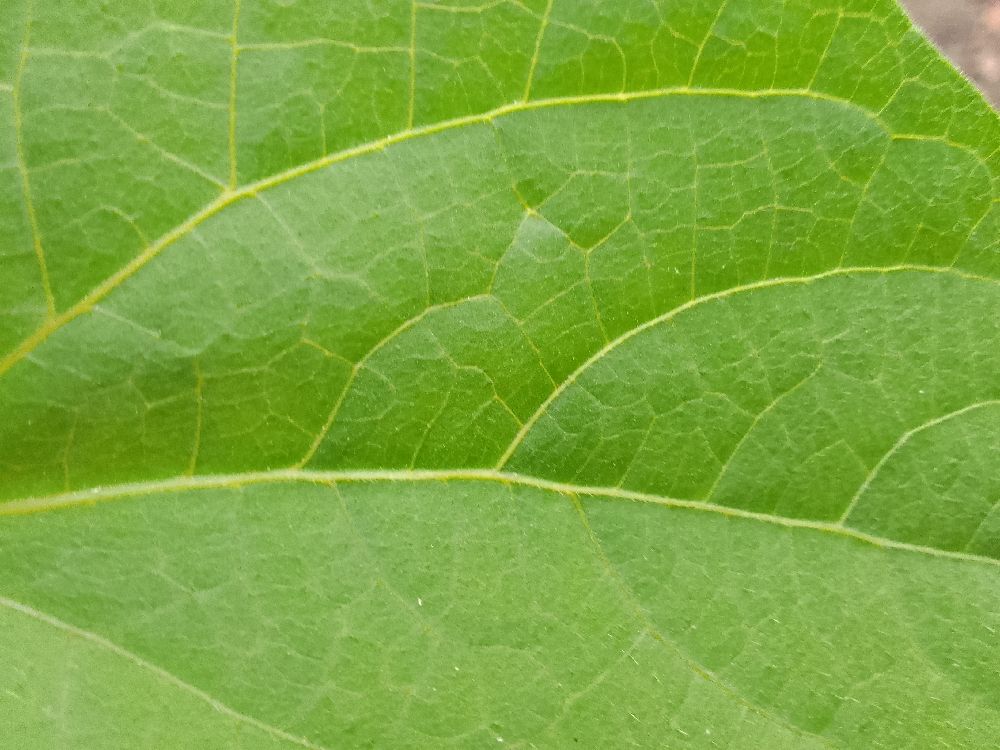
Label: healthy